Elsinore Theatre

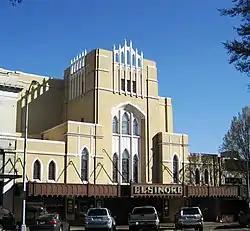
Exterior of the theatre

The Elsinore Theatre is a 1,290-seat theatre located in Salem, Oregon, United States, that first opened on May 28, 1926.